The Moth (1980 film)

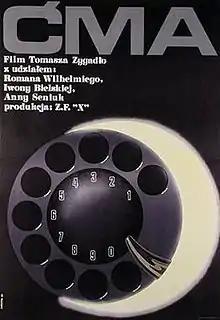
Film poster

The Moth is a 1980 Polish drama film written and directed by Tomasz Zygadło. It was entered into the 12th Moscow International Film Festival where Roman Wilhelmi won the award for Best Actor.